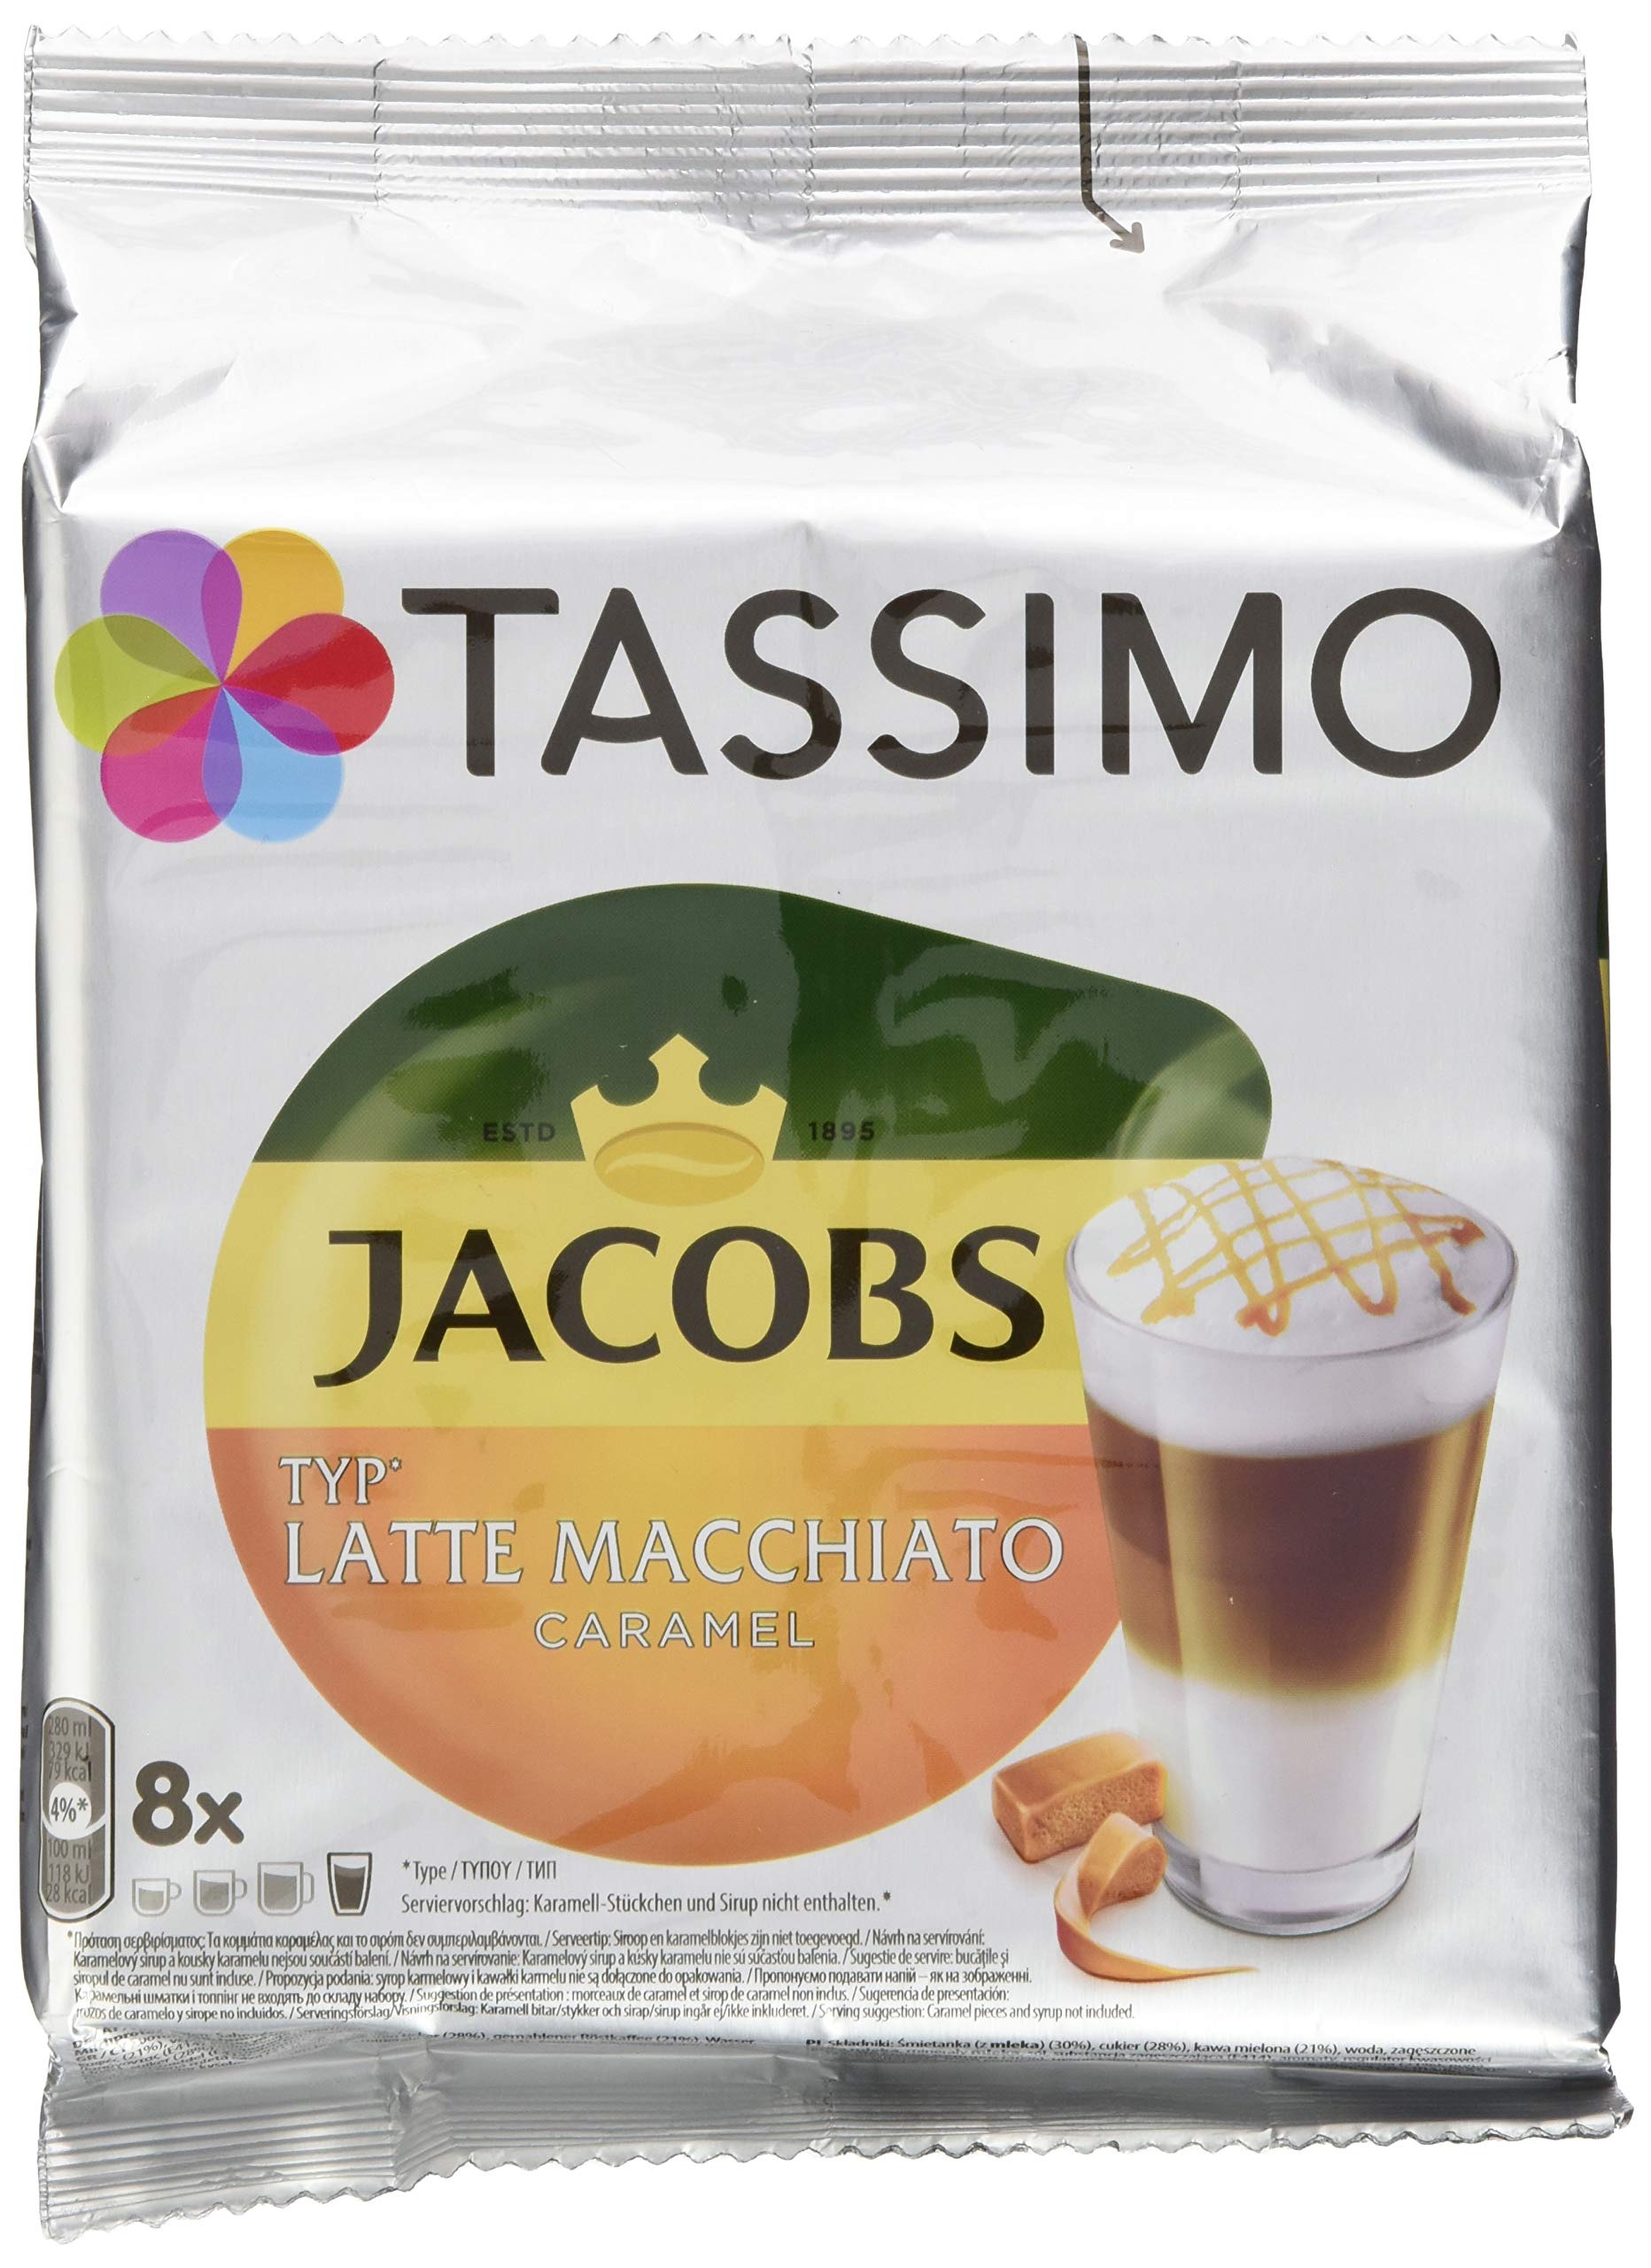
Item Name: Tassimo Jacobs Latte Macchiato caramel, 268 g
Value: 9.38
Unit: Ounce

Price: 18.99